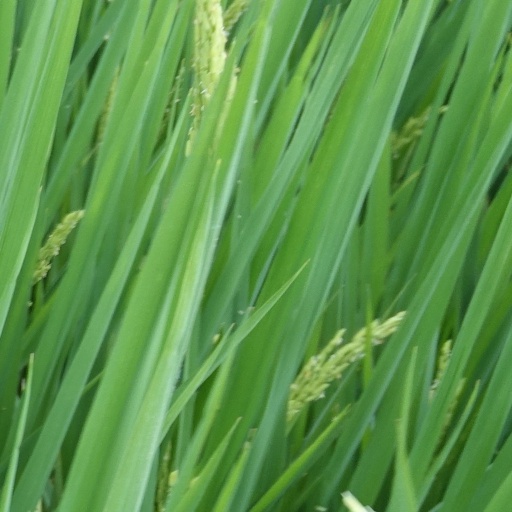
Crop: rice